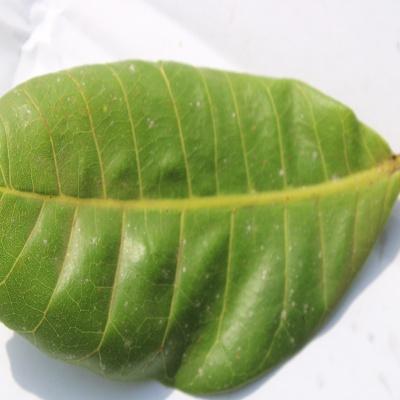
Crop: Cashew
Condition: red rust